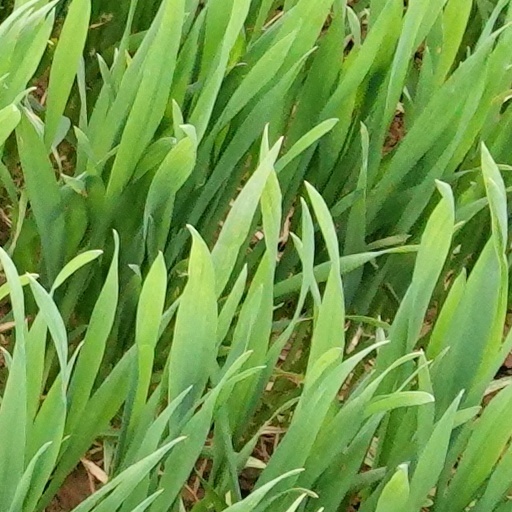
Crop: wheat